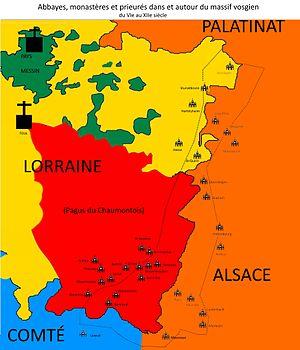
Abbayes massif vosgien
Les établissements monastiques du massif des Vosges illustrent l'histoire des régions françaises autrefois dans le Saint-Empire romain germanique, puis dans la France de l'Ancien Régime. Comme pour les princes-évêques, les abbesses et les abbés étaient très souvent princesse et prince d'Empire siégeant à la Diète d'Empire et certains étaient même souverains d'un état ecclésiastique indépendant avec un temporel plus ou moins étendu, à l'instar des nombreux territoires de la Kleinstaaterei du Saint-Empire. Leur implantation répond à une dynamique transfrontalière entre la Lorraine, la Suisse et l'Allemagne actuelles où la haute noblesse des anciennes dynasties européennes aussi bien que la petite noblesse régionale des pays rhénans joueront un rôle non négligeable. Leurs possessions territoriales ont conduit à des conflits avec les souverains laïcs, notamment à cause des avoueries qui les rendaient tributaires de la main armée des seigneurs locaux. La sécularisation de quelques abbayes prestigieuses en chapitres canoniaux est un point commun que l'on retrouve sur les deux versants du massif vosgien.